John Gilderdale

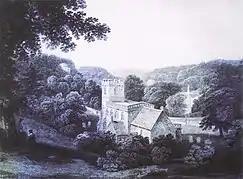
St. Peter's Church, Stourton Caundle

John Gilderdale was educated at Howden Grammar School in Yorkshire. His tastes were early disposed towards a seafaring life, but he eventually adopted a literary and scholastic profession. On the completion of his schooling he matriculated from St. Catharine's Hall, Cambridge, where he graduated BA in 1826, proceeded to his degree of MA in 1830, and to that of BD in 1853. He proceeded "ad eundem" in the University of Oxford on 25 June 1847.